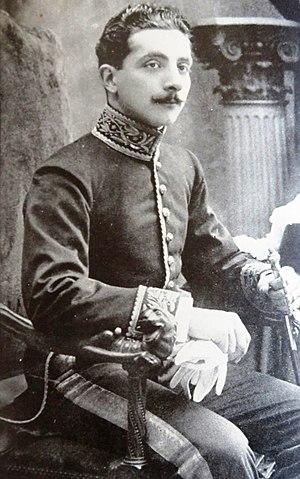
Les uniformes du corps diplomatique sont des uniformes civils portés par les ambassadeurs et les consuls lors de cérémonies publiques. Ils apparaissent en Europe vers 1800 et sont inspirés des tenues de cours. La plupart des pays les abandonnent au cours de la seconde moitié du XXᵉ siècle, mais certains diplomates continuent à les arborer lors de cérémonies particulièrement solennelles comme la remise de lettres de créance.